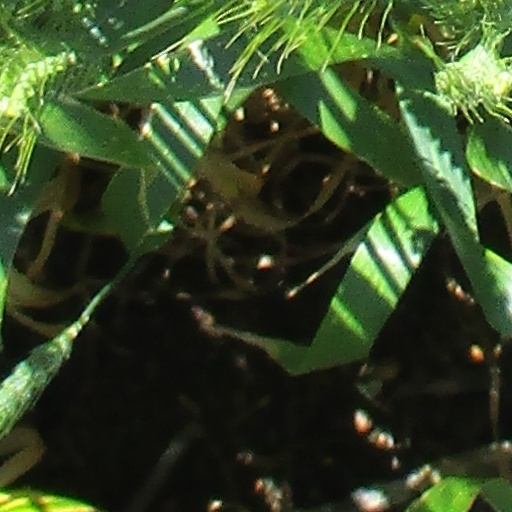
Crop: wheat